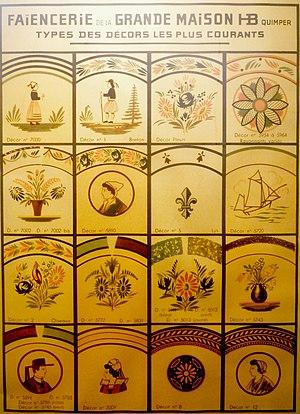
Musée de la faïence de Quimper
La faïence de Quimper est produite depuis 1708 dans le quartier faïencier historique de Locmaria, près du centre-ville de Quimper. Sa production s'est développée en faisant venir l'argile de Bordeaux et Rouen, bénéficiant de la présence de deux cours d'eau, l'Odet et le Steir et des forêts environnantes pour le combustible.